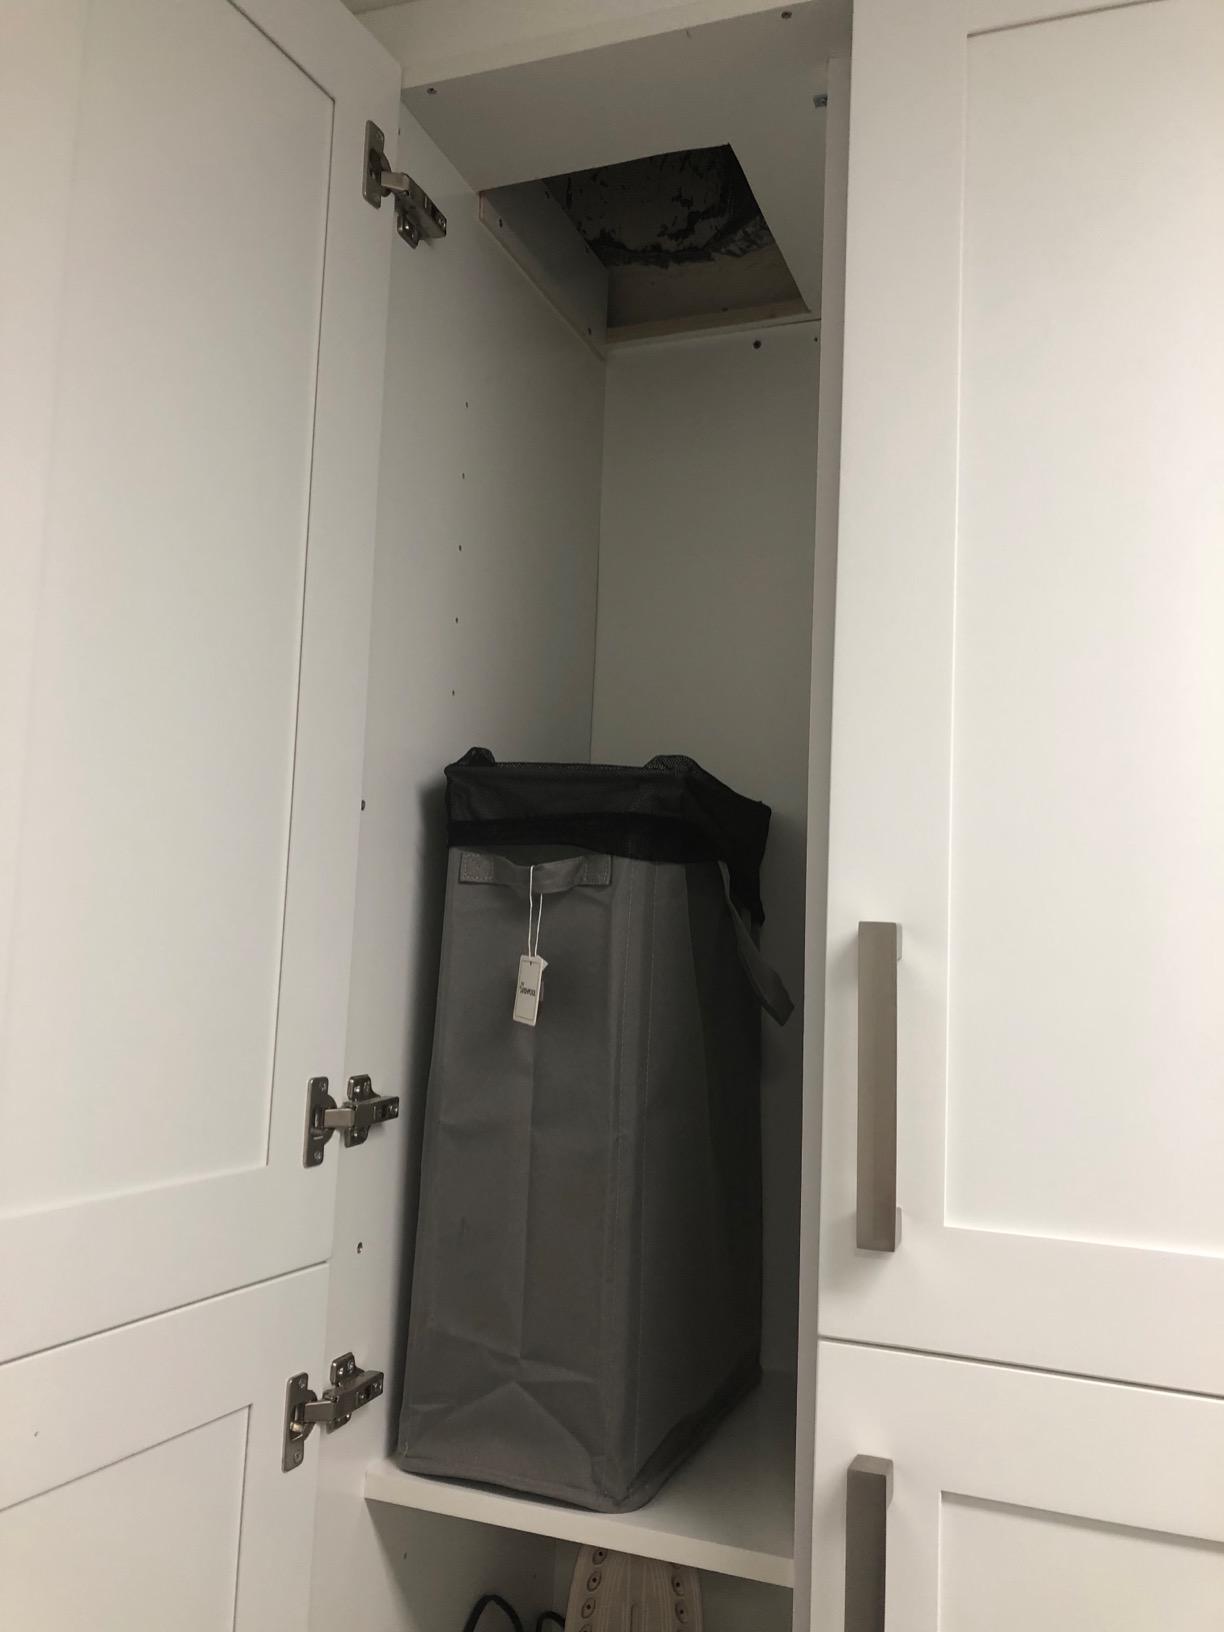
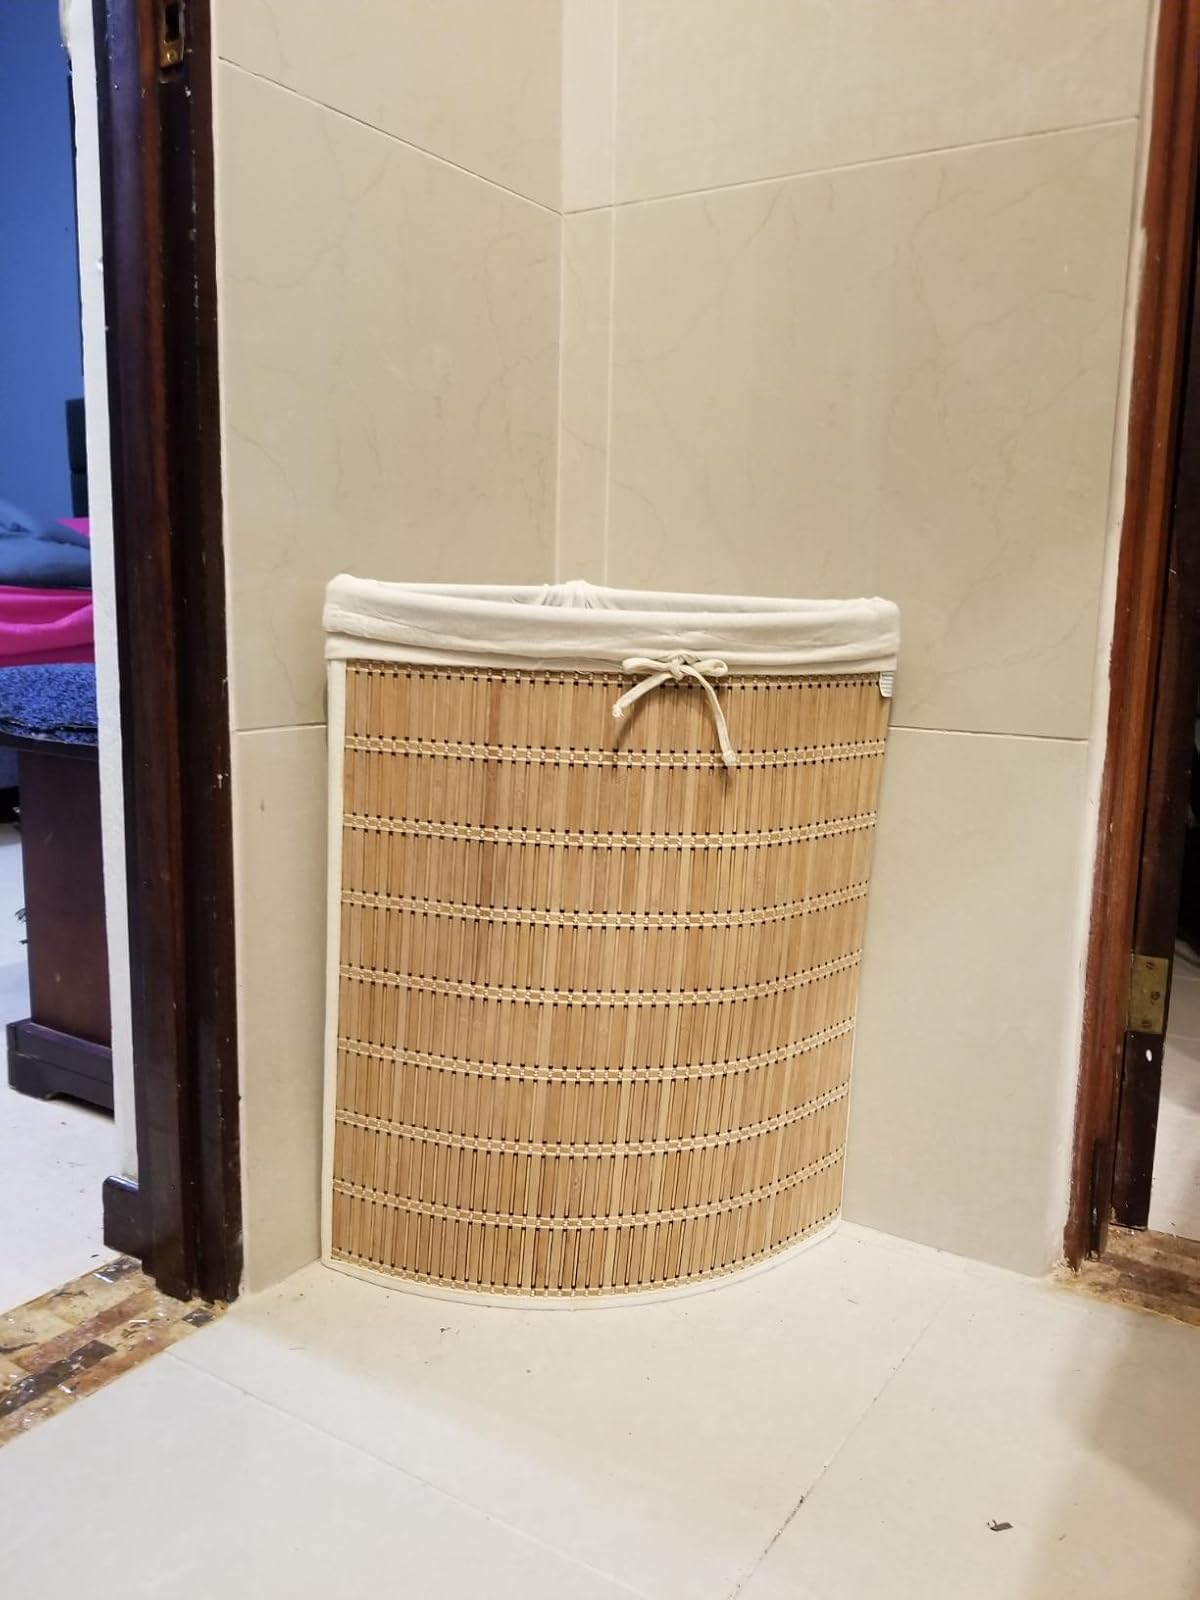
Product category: items_hamper
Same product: no